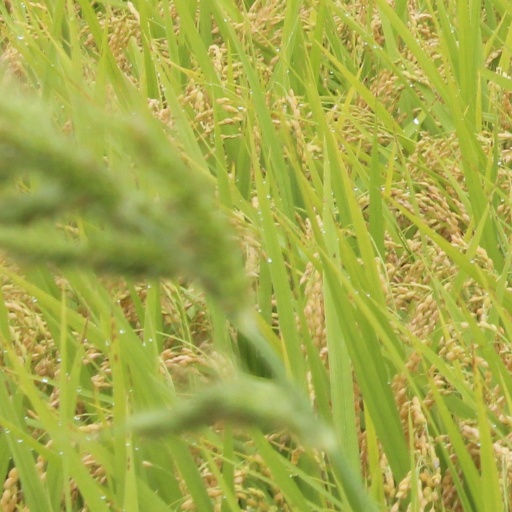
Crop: rice